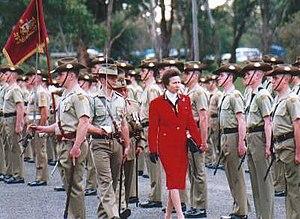
L’Australie est une monarchie constitutionnelle et un royaume du Commonwealth. La reine Élisabeth II règne depuis le 6 février 1952. D’après la constitution de l’Australie, les pouvoirs de la reine sont délégués au gouverneur général, qui est nommé par la reine conformément à l’avis du Premier ministre australien. Dans les domaines qui concernent l’Australie, la reine n’agit que conformément à l’avis de ses ministres australiens.
La princesse Anne, princesse royale, est née le 15 août 1950. Elle est membre de la famille royale britannique.
The Grey and Simcoe Foresters, littéralement « Les Forestiers de Grey et de Simcoe », sont un régiment d'infanterie de la Première réserve de l'Armée canadienne. Ayant été fondé en 1866, il s'agit de l'un des plus anciens régiments des Forces armées canadiennes. De plus, The Grey and Simcoe Foresters sont le dernier régiment du Commonwealth a toujours porter le titre de « forestiers ».